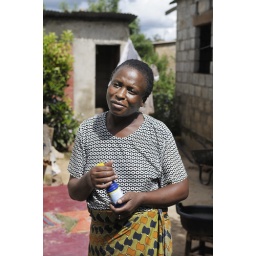
A woman at ome of the index houses for the 2010 outbreak in Chipata Overspill Compound with a bottle of chlorine.